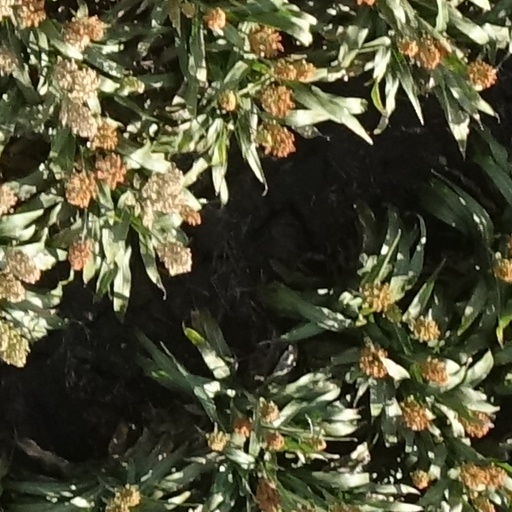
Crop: sorghum